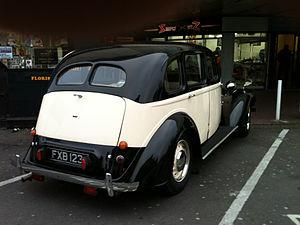
La Hillman Fourteen est une voiture quatre cylindres de taille moyenne annoncée par le directeur de Hillman, Spencer Wilks, beau-fils de William Hillman, à la fin de septembre 1925. Cette nouvelle Quatorze a considérablement augmenté la part de marché de Hillman et est restée en vente jusqu'en 1931. Pendant cette période, elle fut le principal produit de la société anglaise.